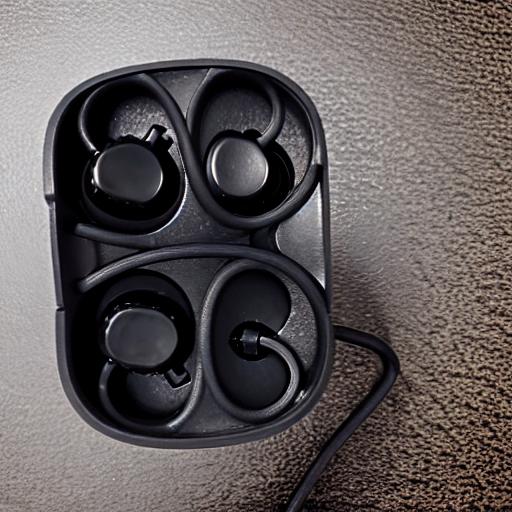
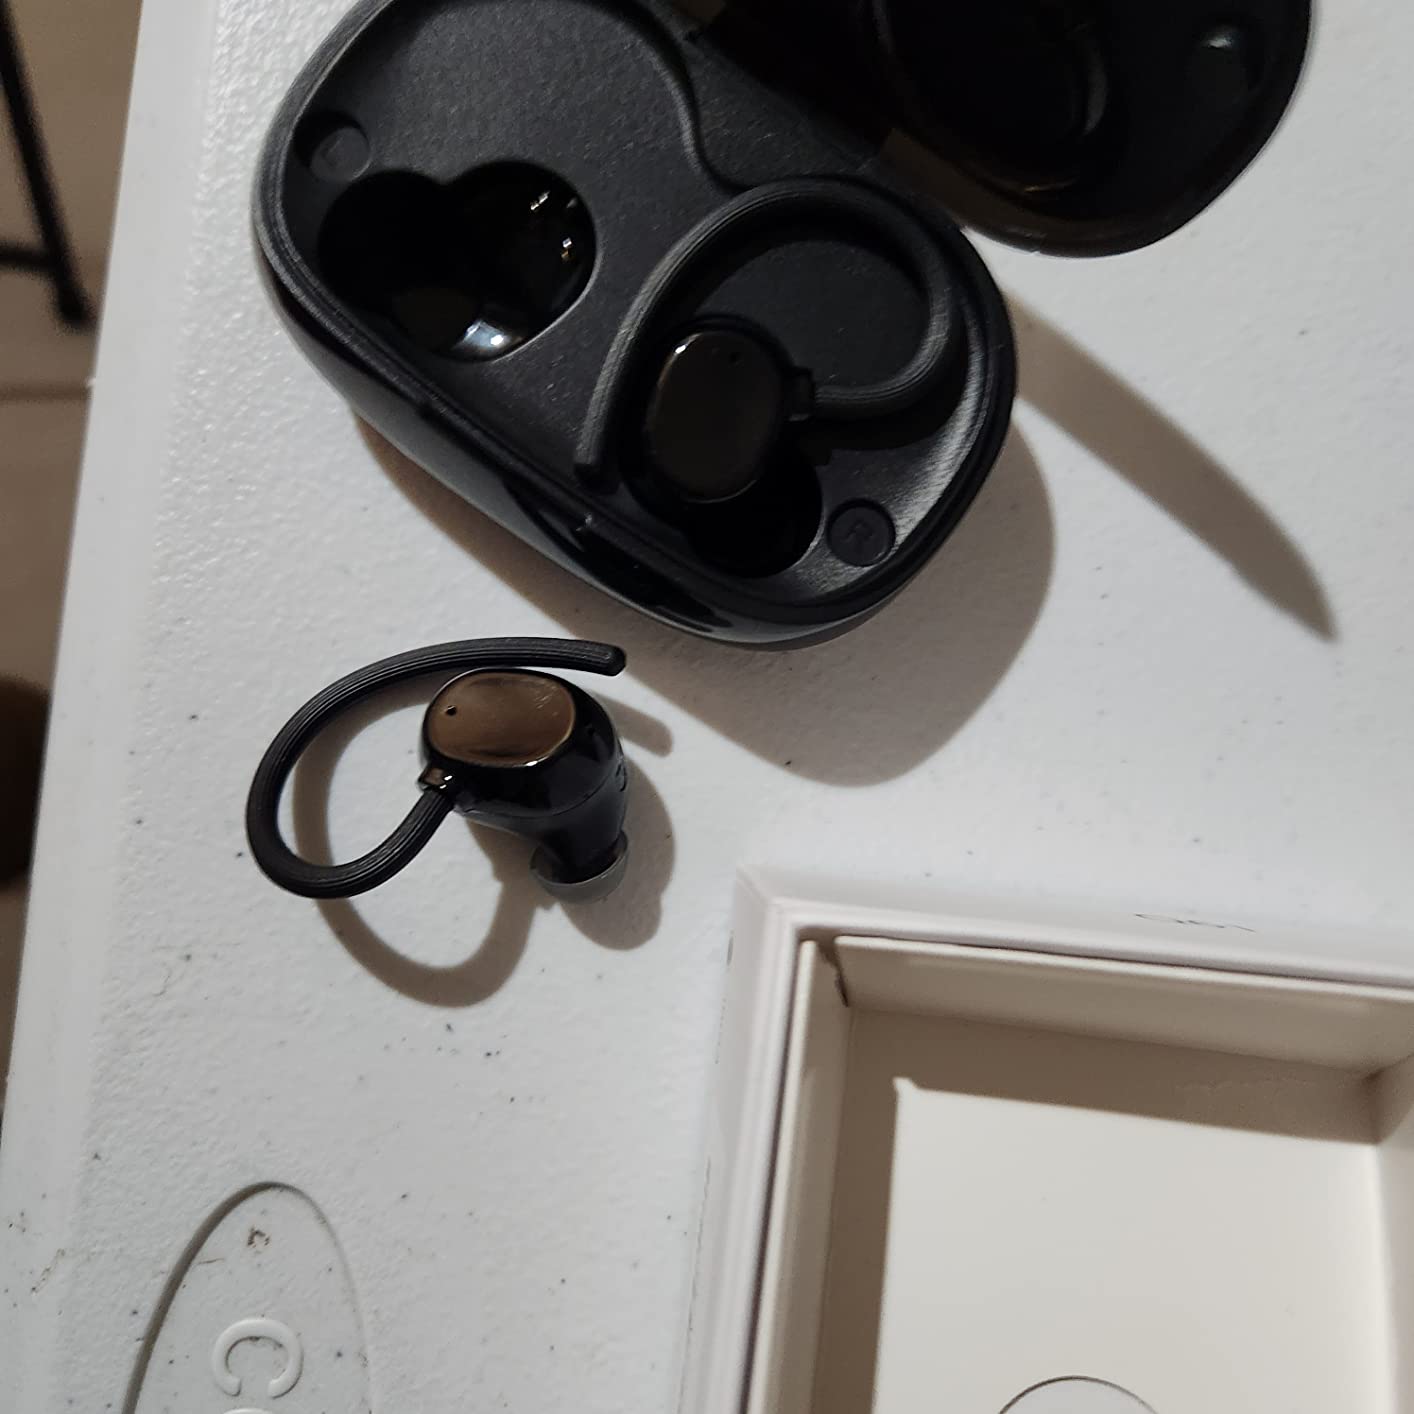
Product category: earbuds
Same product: no